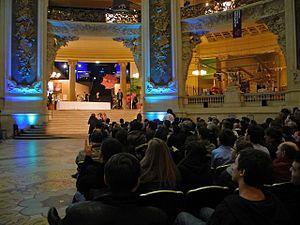
Finale Olympiades de Physique - Palais de la Découverte
Les Olympiades de Physique France sont un concours scientifique sur projet, à caractère expérimental, destiné à des équipes de lycéens encadrées par un professeur. Le concours est reconnu par le ministère de l'Éducation nationale.